Mestre Ferradura

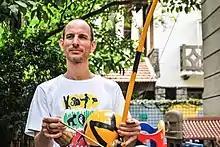
Mestre Ferradura in an early children education school.

Omri Ferradura Breda, commonly known as Mestre Ferradura (born January 22, 1976), is a "Mestre de Capoeira", pedagogue, president of the Brazilian Institute of Capoeira Education, and director of the Brincadeira de Angola project.